Seleucus VI Epiphanes

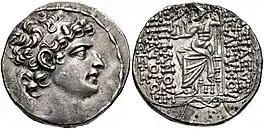
Tetradrachm minted in Antioch depicting Seleucus VI with horns

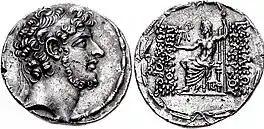
Tetradrachm depicting Seleucus VI bearded

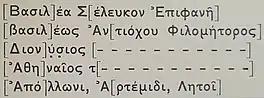
Drawing of an inscription found on the base of statue erected on the island of Delos for Seleucus VI (reconstructed by Théophile Homolle, 1884)

Following his father's death, Seleucus VI declared himself king and took the city of Seleucia on the Calycadnus in western Cilicia as his base, while his brother Demetrius III took Damascus. The volume of coins minted by the new king in Seleucia on the Calycadnus surpassed any other mint known from the late Seleucid period, and most of the coins were produced during his preparations for war against Antiochus IX, a conflict that would end in the year 96/95 BC (217 SE (Seleucid year)). This led the numismatist Arthur Houghton to suggest an earlier death for Antiochus VIII and a longer reign for Seleucus VI beginning in 98 or 97BC instead of 96BC. The numismatist Oliver D. Hoover contested Houghton's hypothesis, as it was not rare for a king to double his production in a single year at times of need, and the academic consensus prefers the year 96BC for the death of Antiochus VIII.